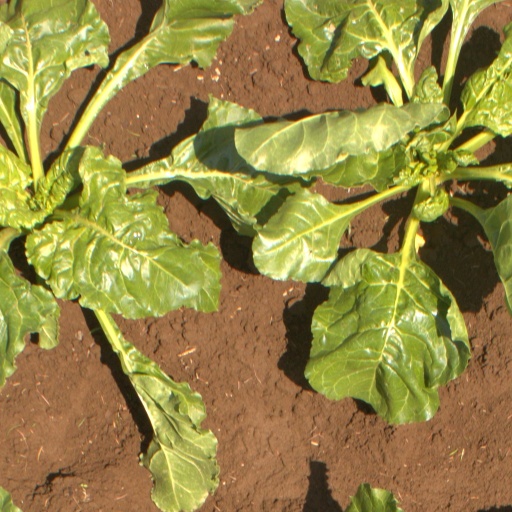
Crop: sugar beet